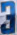
Number: 3